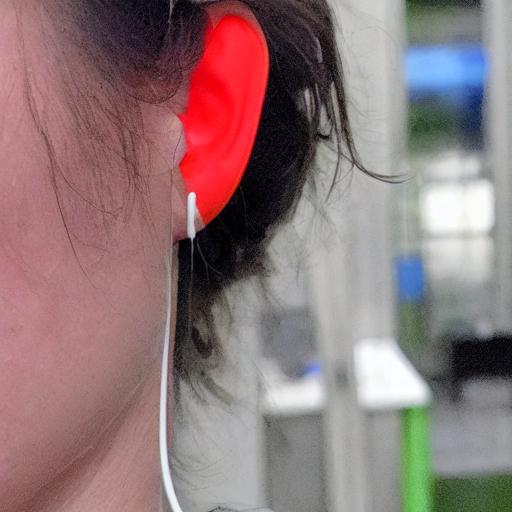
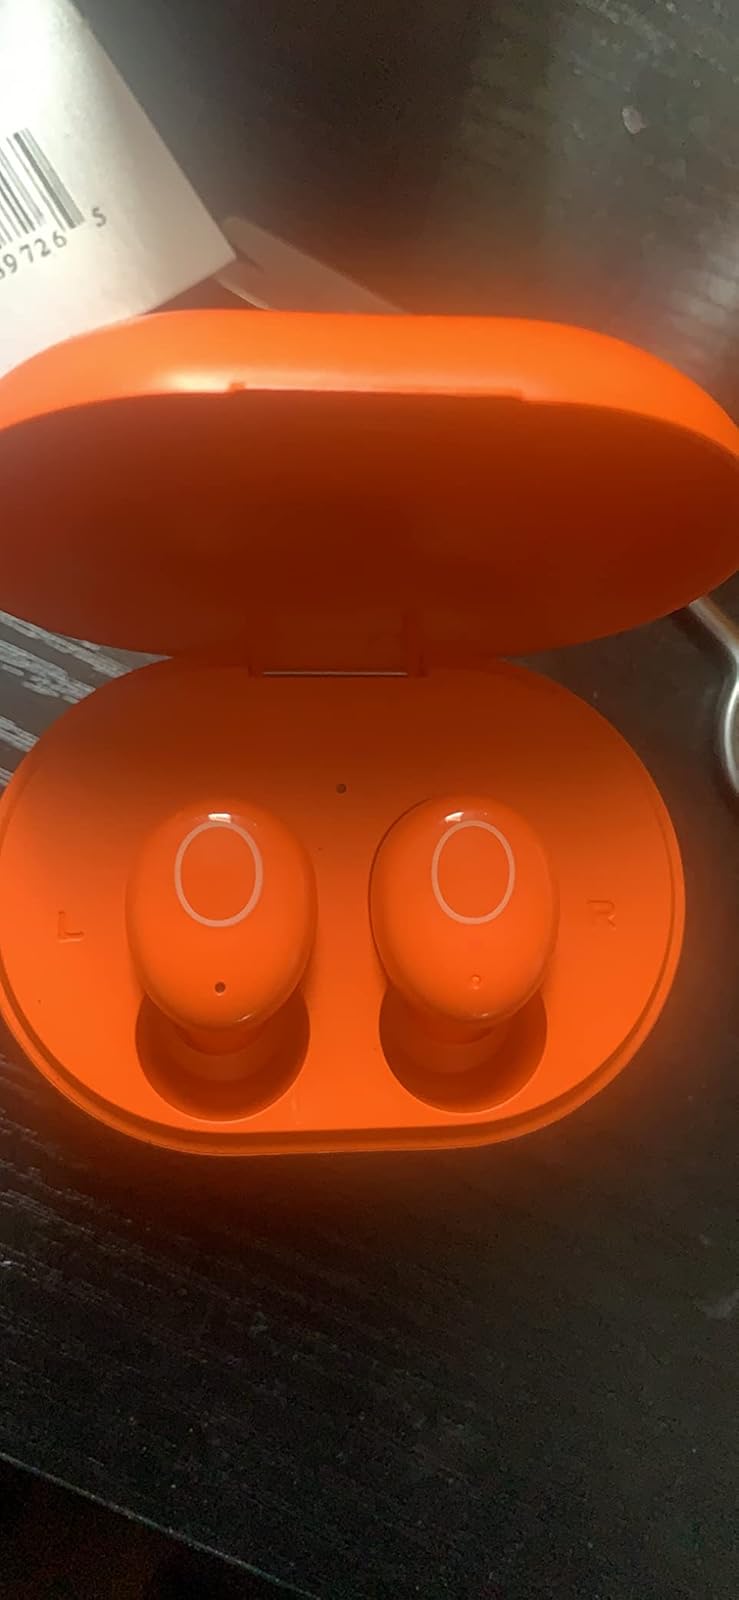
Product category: earbuds
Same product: no